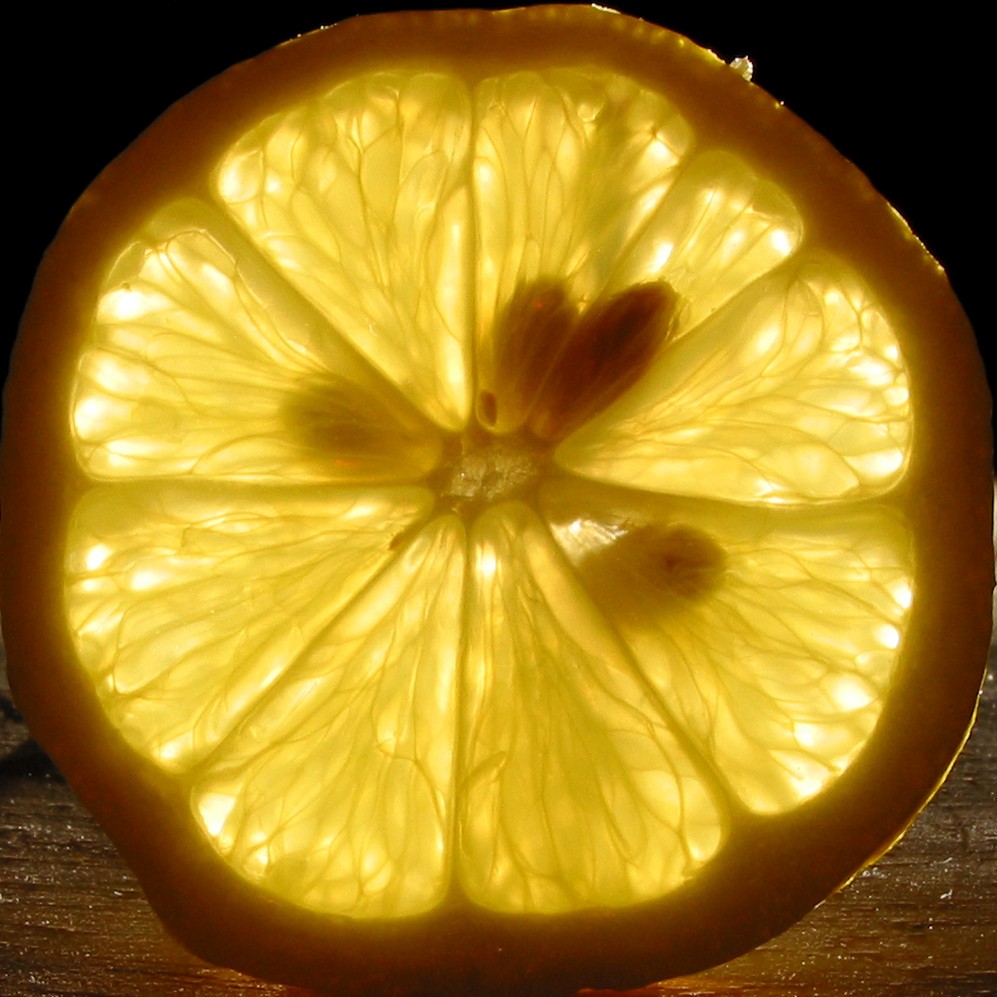
Label: Lemon